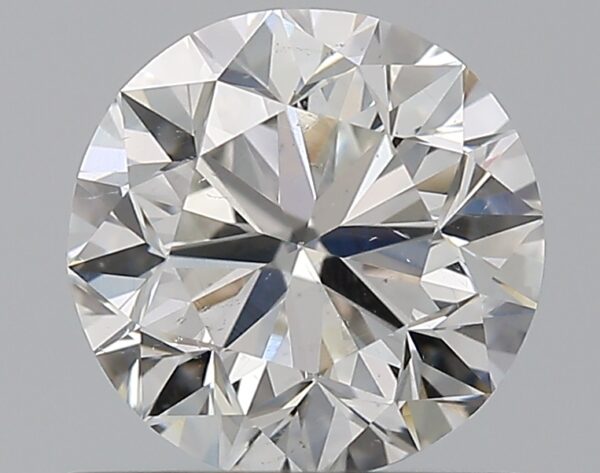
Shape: round
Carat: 0.9
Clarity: SI1
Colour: G
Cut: GD
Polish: EX
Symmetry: VG
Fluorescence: N
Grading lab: GIA
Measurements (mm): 5.93 x 6.02 x 3.89